Haloacid dehydrogenase superfamily

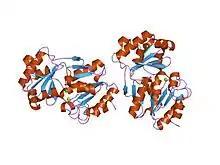
crystal structure of had-like phosphatase yida from e. coli

The haloacid dehydrogenase superfamily (HAD superfamily) is a superfamily of enzymes that include phosphatases, phosphonatases, P-type ATPases, beta-phosphoglucomutases, phosphomannomutases, and dehalogenases, and are involved in a variety of cellular processes ranging from amino acid biosynthesis to detoxification.